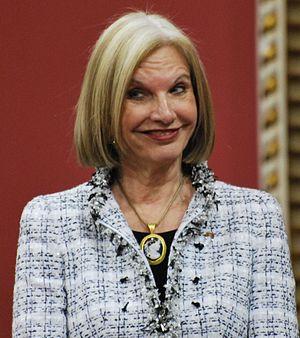
Cérémonie de remise de l'ordre national du Québec 2013. Monique Jérôme-Forget
Monique Jérôme-Forget, née le 6 août 1940 à Montréal, est une femme politique québécoise. Elle a été députée libérale de Marguerite-Bourgeoys à l'Assemblée nationale du Québec de 1998 à 2009. Elle a occupé différents postes de ministre au sein du gouvernement Charest notamment ceux de ministre des Finances et de présidente du Conseil du Trésor. En raison de son idéologie néo-libérale et de son fort tempérament, elle est souvent appelée dans les médias la Dame de fer, en référence au surnom donné à Margaret Thatcher.
Marguerite-Bourgeoys est une circonscription électorale québécoise située sur l'île de Montréal. Elle est nommée en l'honneur de Marguerite Bourgeoys, éducatrice en Nouvelle-France et sainte canadienne.